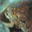
Label: frog